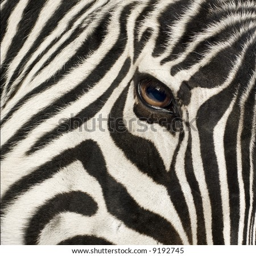
zebra in front of a white background